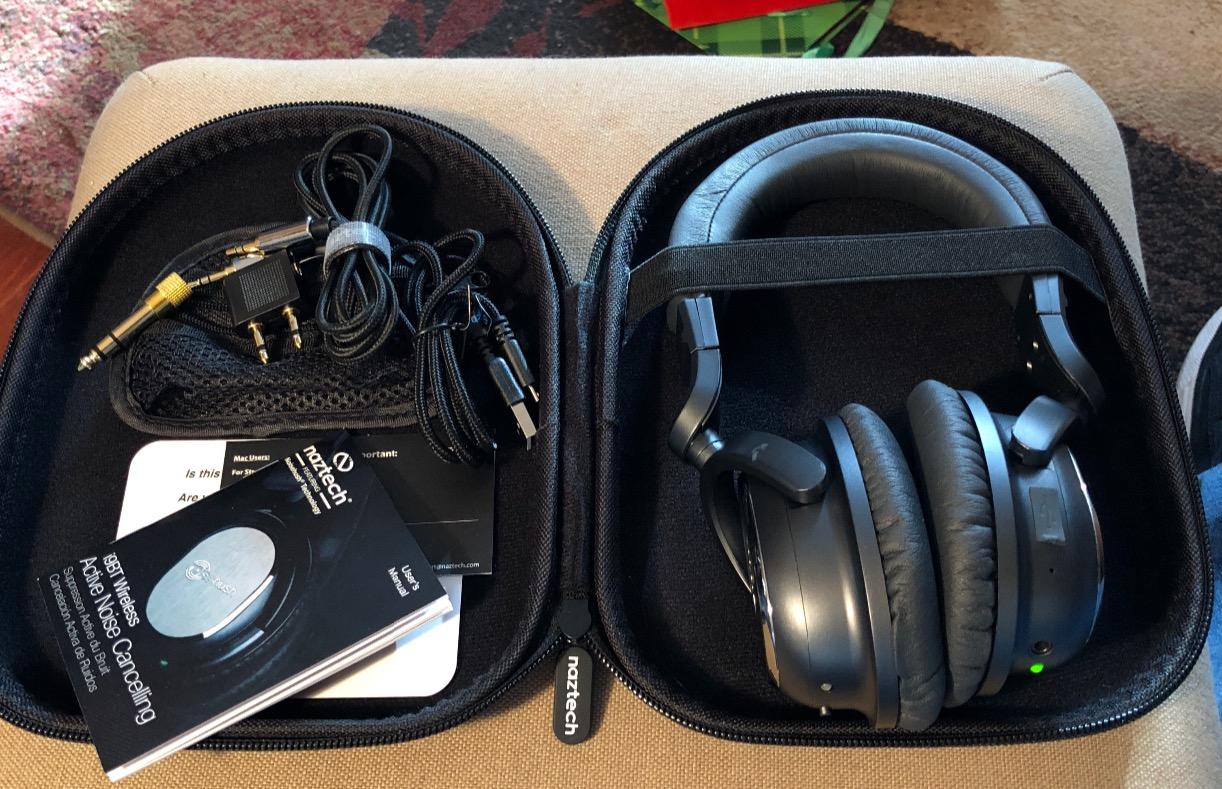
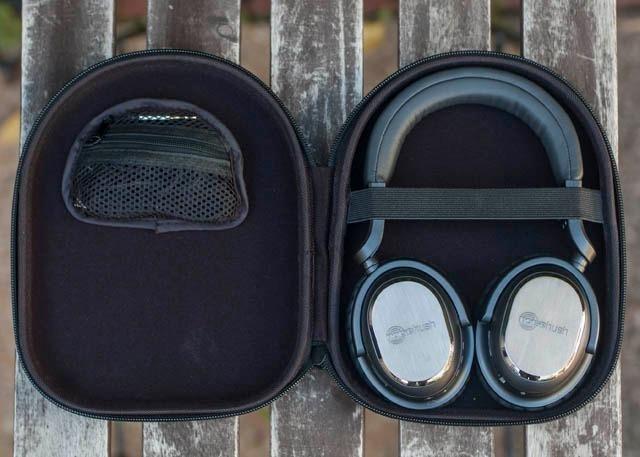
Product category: headphones
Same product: yes